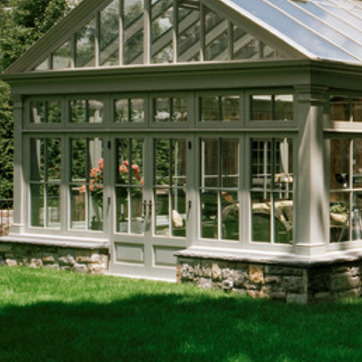
Material: glass